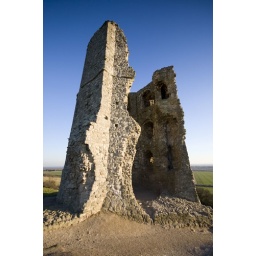
We went to hadleigh castle today, but it was just too cold on that hill to hang around for sunset!!